Skirball Cultural Center

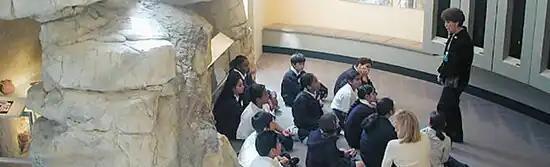
Education

The Noah's Ark galleries were designed by Olson Sundberg Kundig Allen Architects of Seattle. Partner Jim Olson was the lead designer of the ark, and Principal Alan Maskin designed the interactive exhibits and provided art direction for the project, including the design of nearly 300 animals. Brooklyn-based designer/puppeteer Chris M. Green created additional life-sized animals, many of them puppets, to be operated by gallery staff. Outdoors, the Noah's Ark experience includes a rainbow mist installation developed by Moshe Safdie, the architect of the Skirball Cultural Center, in partnership with environmental artist Ned Kahn.